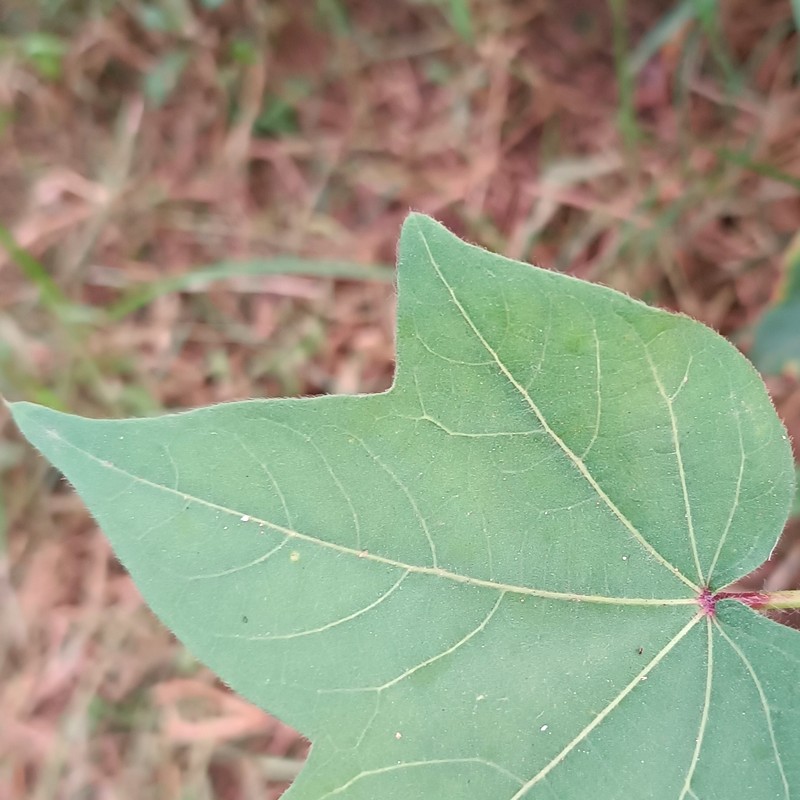
Label: Healthy Leaf